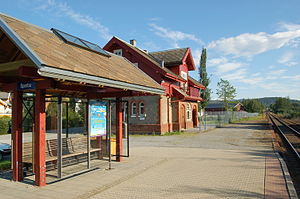
Sparbu Station
Sparbu Station er en jernbanestation på Nordlandsbanen, der ligger ved byområdet Sparbu i Steinkjer kommune i Norge. Den består af et spor, en perron med et læskur og en tidligere stationsbygning.